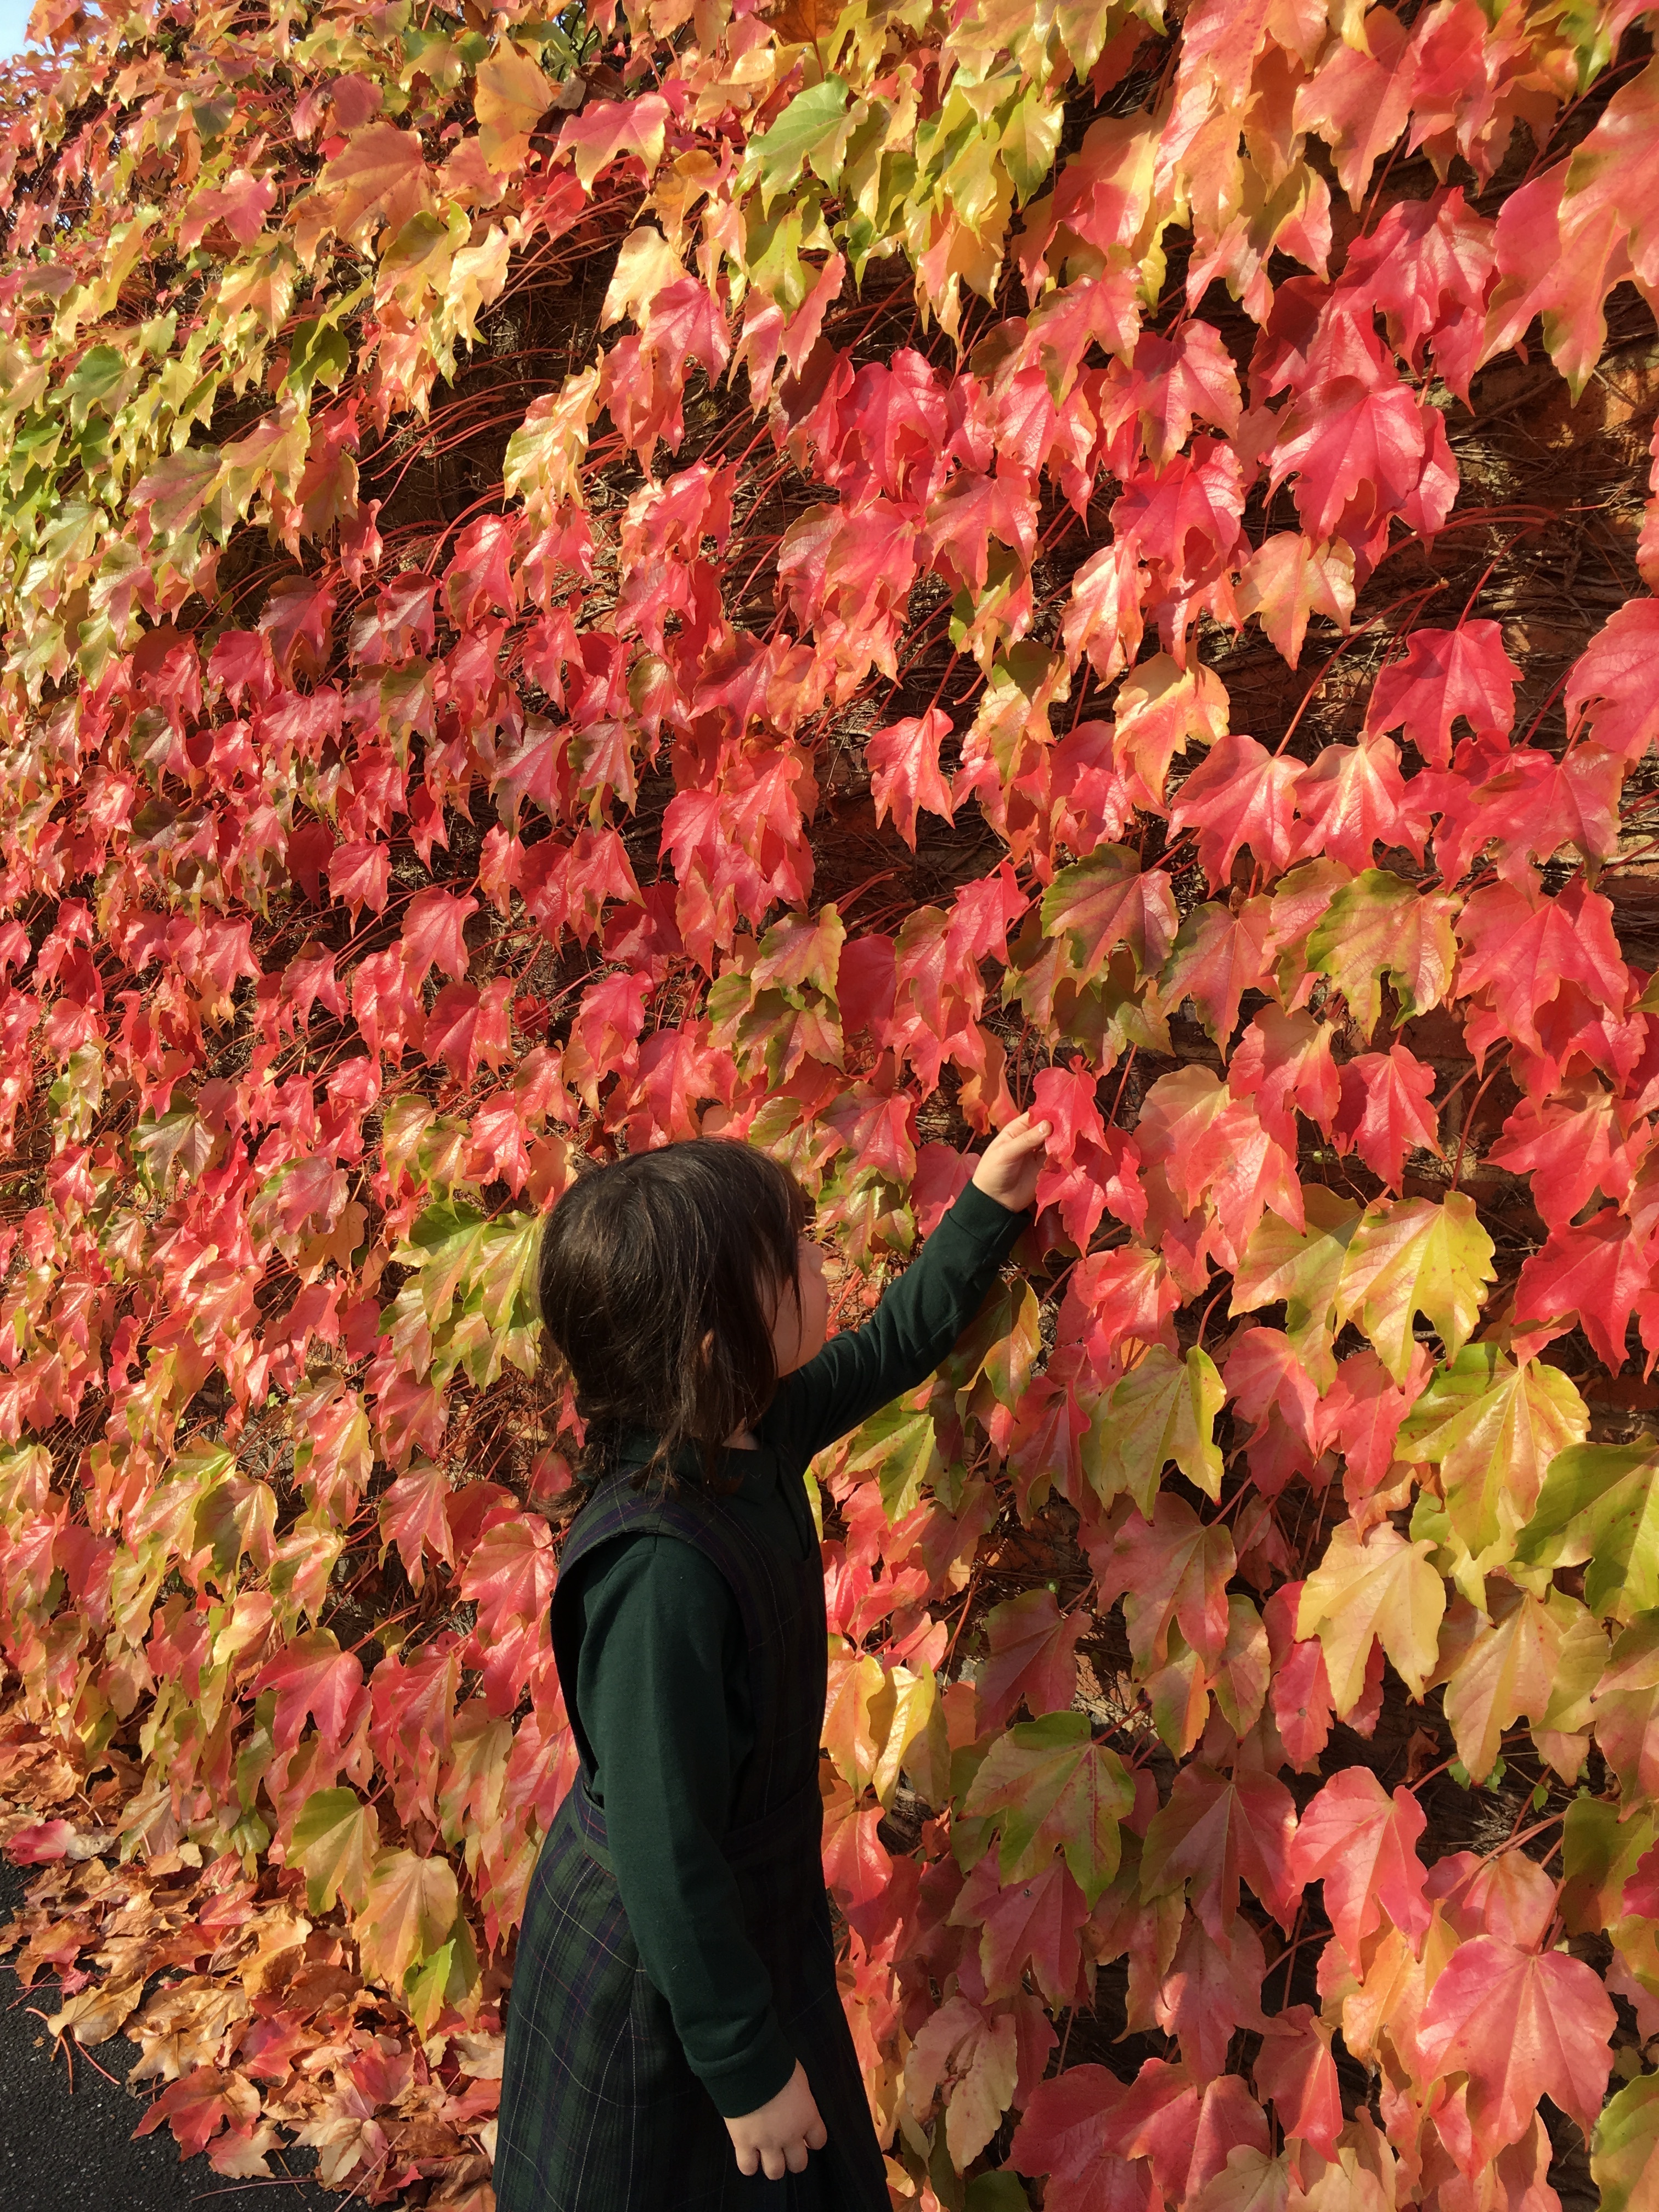
tree, nature, plant, girl, vine, leaf, fall, flower, petal, wall, environment, foliage, orange, spring, golden, red, autumn, child, colorful, maple tree, maple leaf, leaves, cool image, shrub, seasonal, deciduous, studying, cool photo, autumn leaves, fall foliage, fall leaves, flowering plant, child learning